Varna, Bulgaria

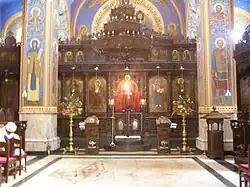
Debar school wood-carved iconostasis

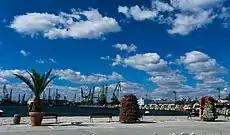
Port Varna

Varna was rumoured to be the hub of . Some sectors of the economy, including gambling, corporate security, tourism, real estate, and professional sports, were believed to be controlled in part by business groups with links to Communist-era secret services or the military.